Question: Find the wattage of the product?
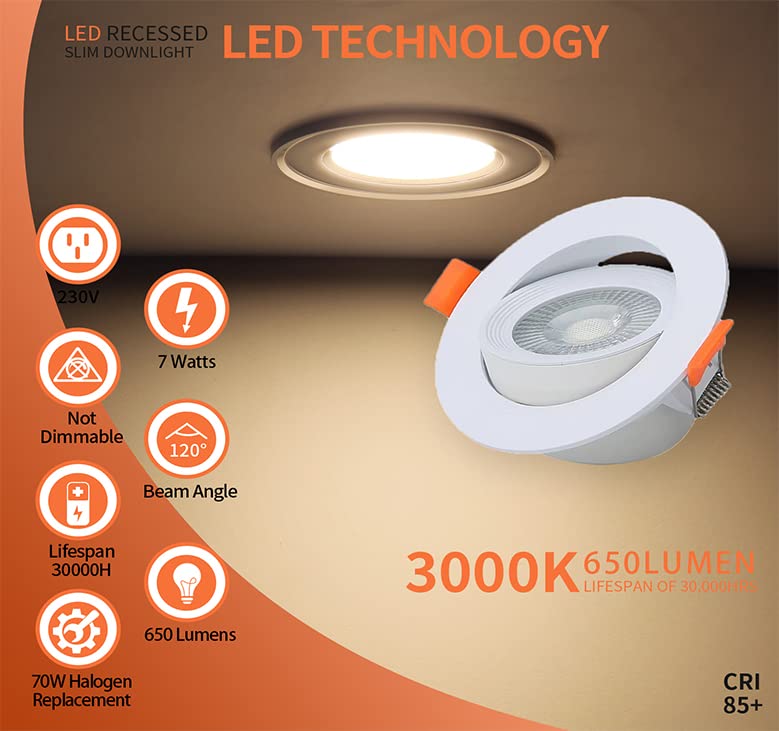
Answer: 70.0 watt